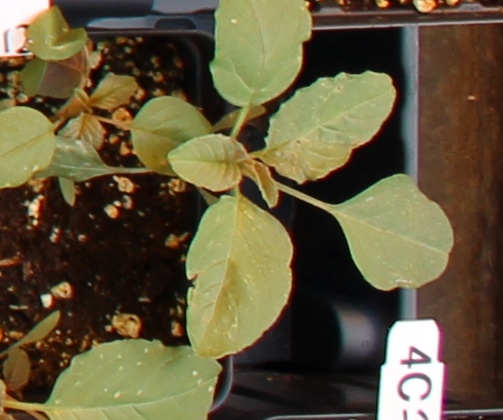
Label: Palmer Amaranth